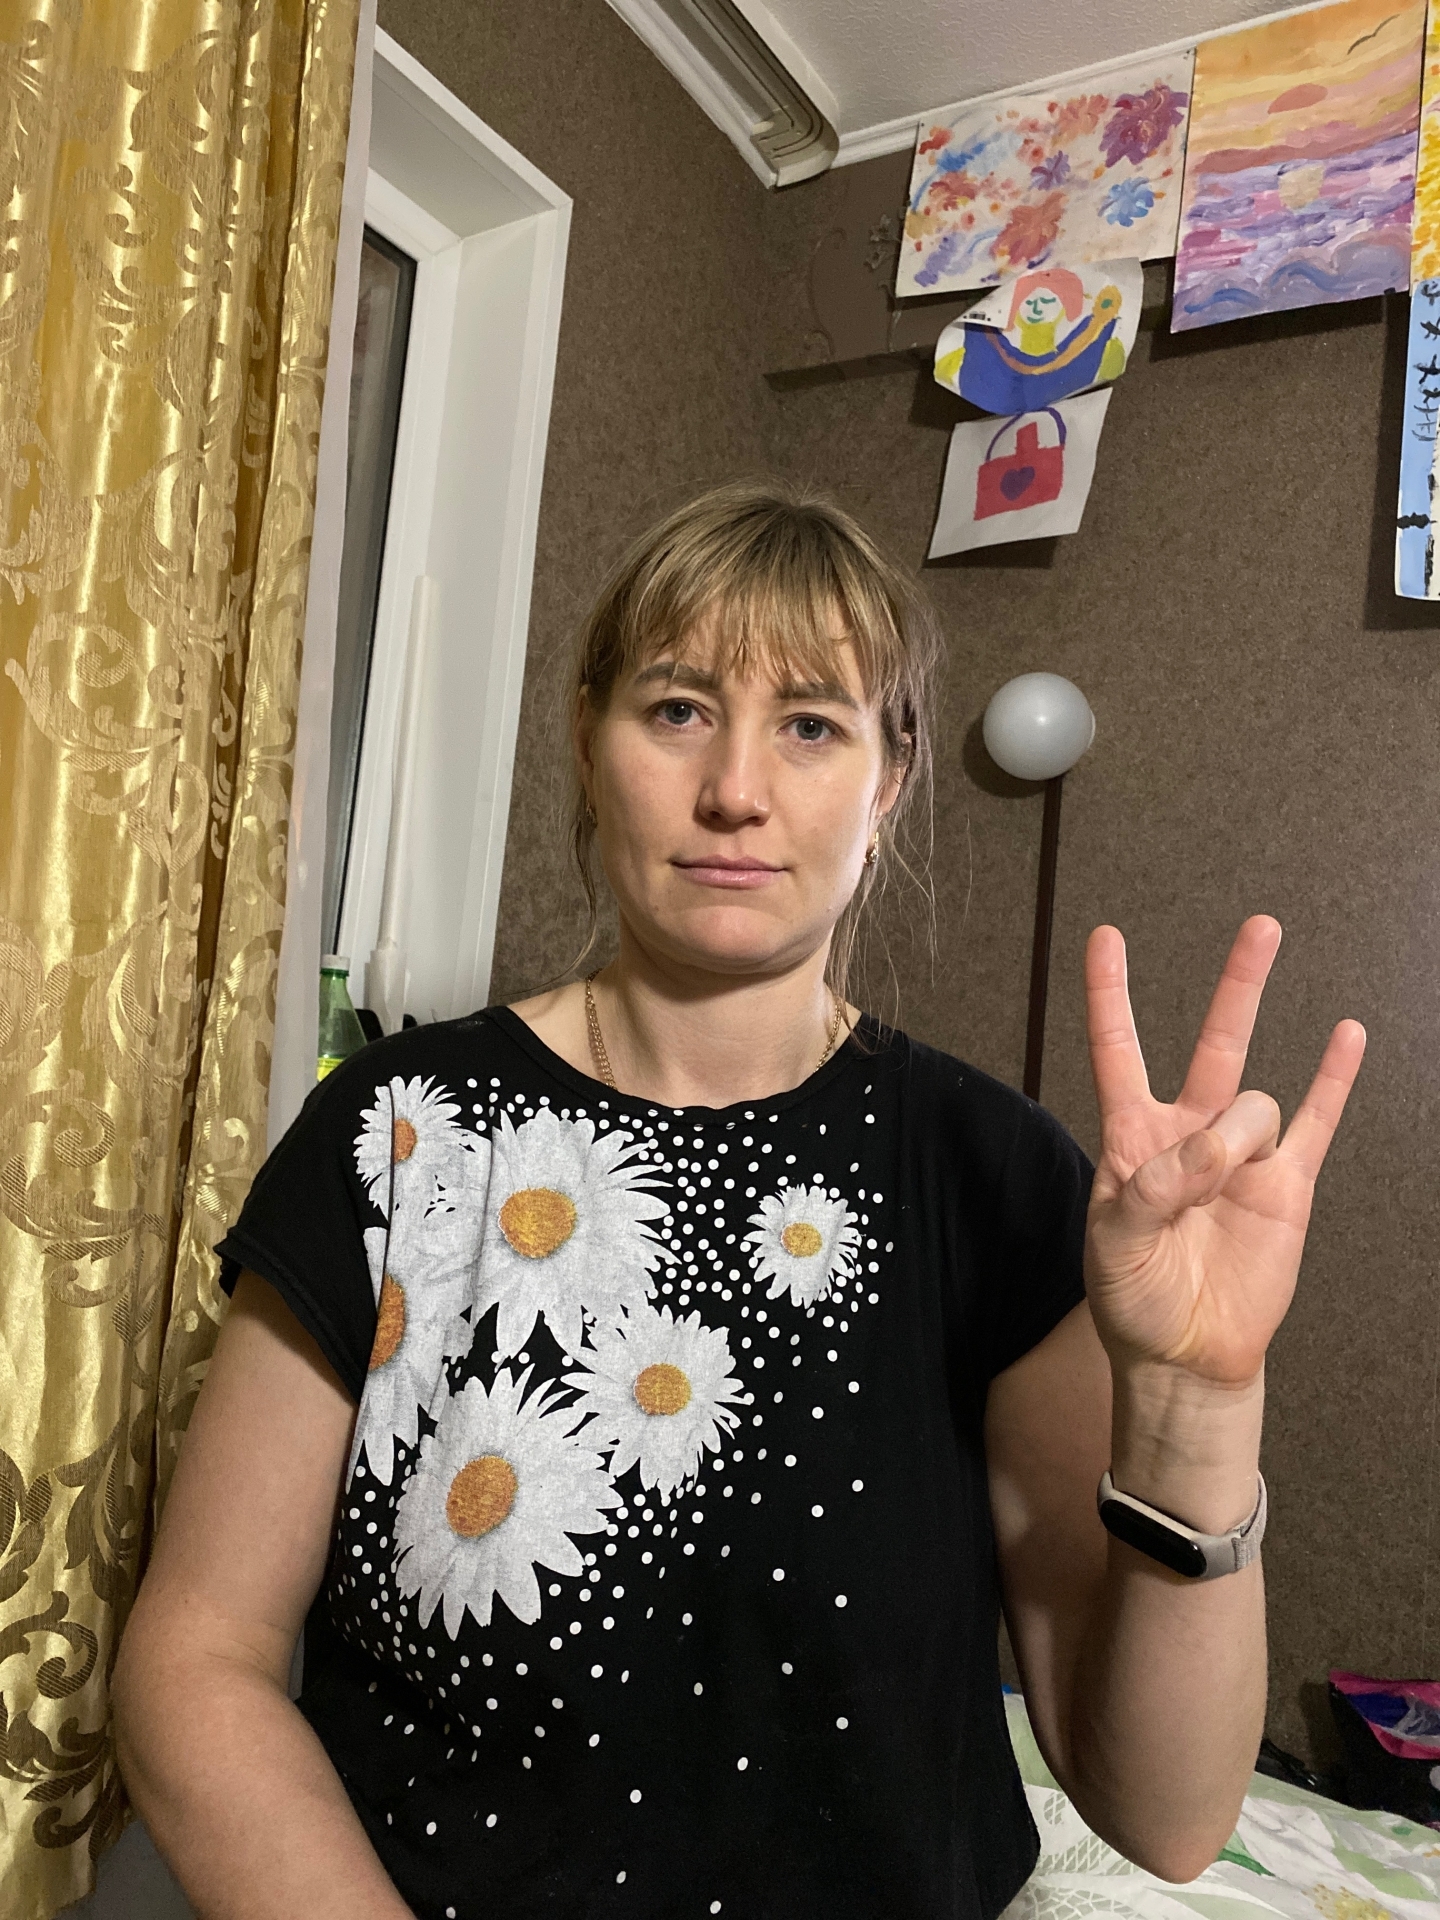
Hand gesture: three3